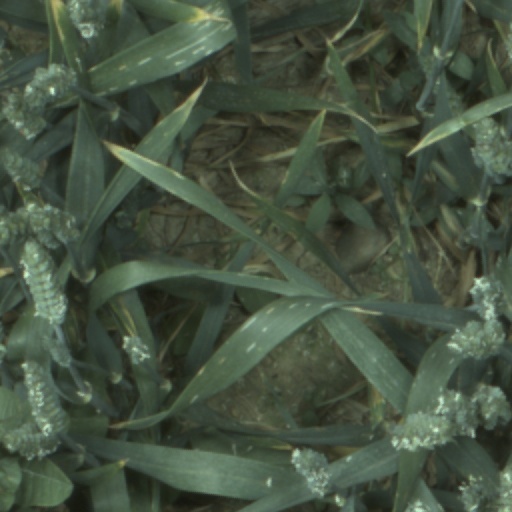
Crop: wheat